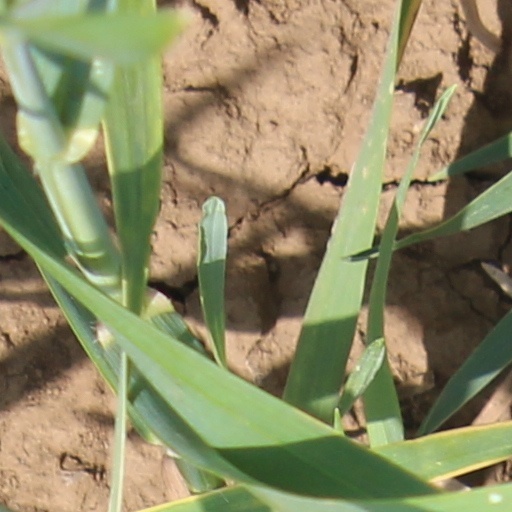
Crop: wheat